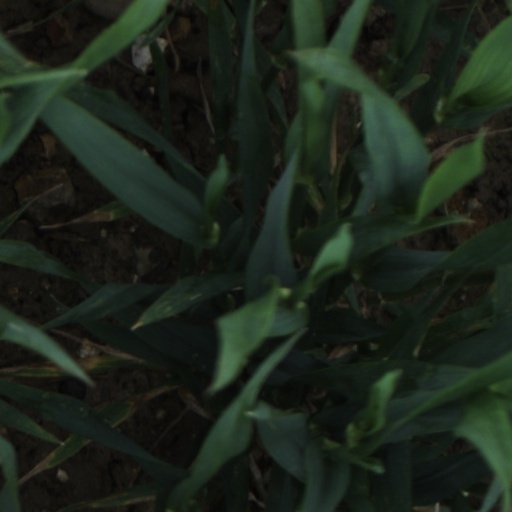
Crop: wheat